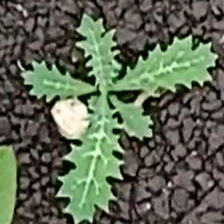
Weed species: Bilayat_(Mexicana_Argemone)